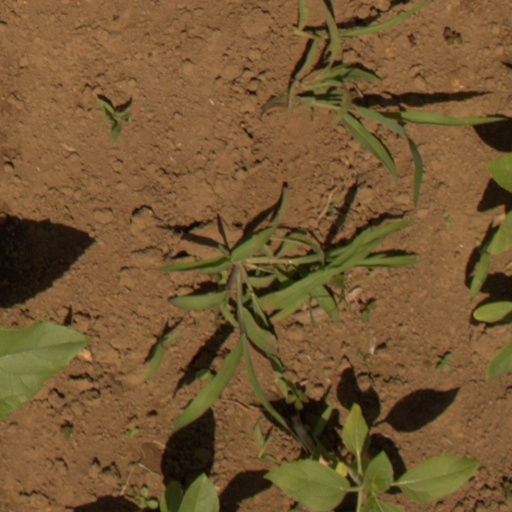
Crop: Jerusalem artichoke